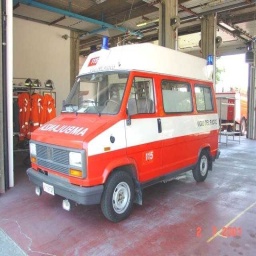
Label: ambulance